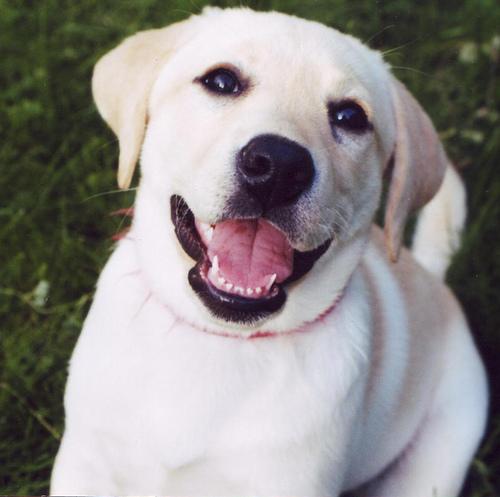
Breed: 3580-n000122-Labrador_retriever